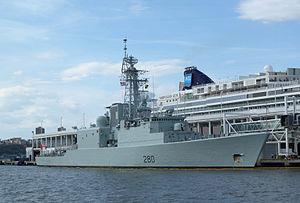
La classe Iroquois est une classe de quatre destroyers porte-hélicoptères des Forces armées canadiennes.
Le NCSM Iroquois (DDG 280) est un destroyer de la classe Iroquois de la Marine royale canadienne des Forces canadiennes. Il est assigné aux Forces maritimes de l'Atlantique et son port d'attache est la base des Forces canadiennes Halifax en Nouvelle-Écosse sur l'océan Atlantique. Il est entré en service en 1972. Il s'agit du premier navire de sa classe et du deuxième à porter le nom d'Iroquois. Le navire est désarmé le 1ᵉʳ mai 2015.